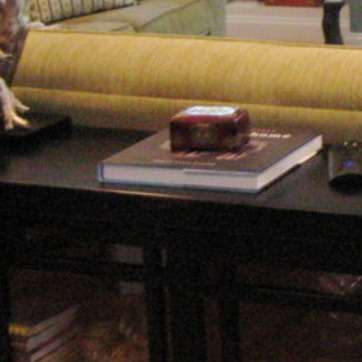
Material: paper